Sīrah

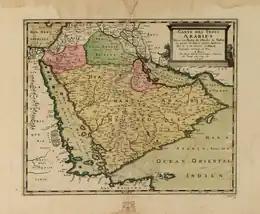
Non-Islamic testimonies about Muhammad's life describe him as the leader of the Saracens, believed to be descendants of Ishmael, that lived in the Roman-era provinces of "Arabia Petraea" (West) and "Arabia Deserta" (North).

Nevertheless, other content of sīra, like the Constitution of Medina, are generally considered to be authentic, although it does not fulfill any of the conditions of authenticity in the Islamic recording system such as having a reliable chain of narrators up to the person who recorded it.